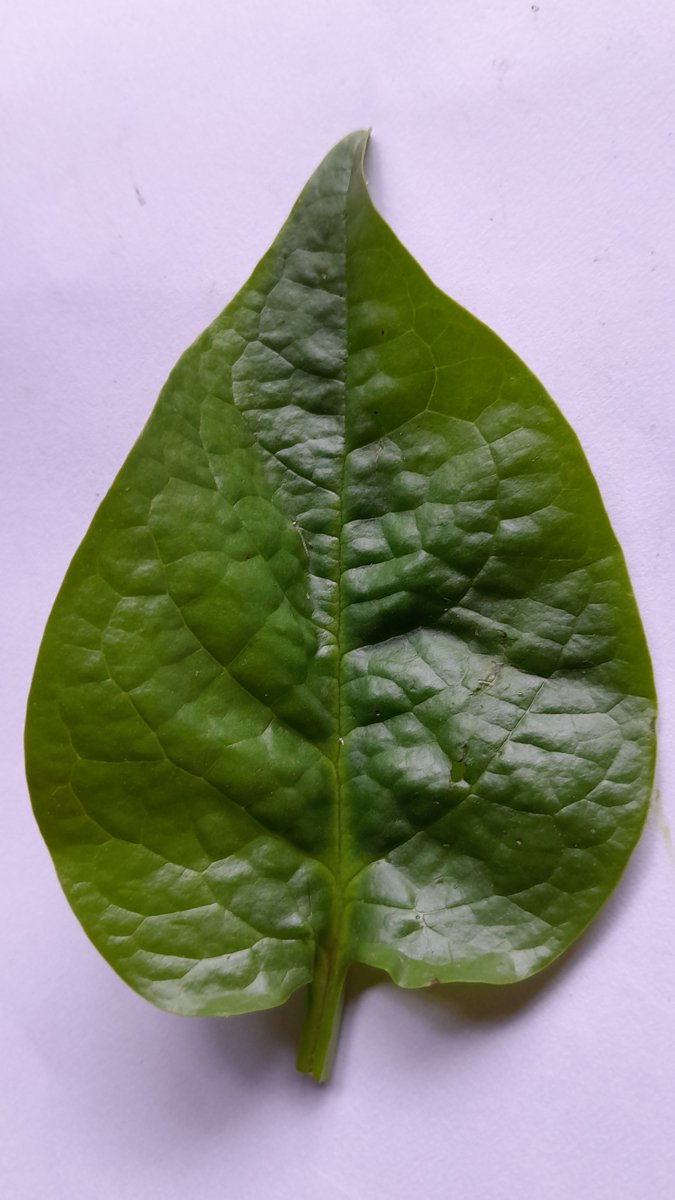
Label: Healthy-Leaf